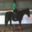
Label: horse